Lipstick on Your Collar (song)

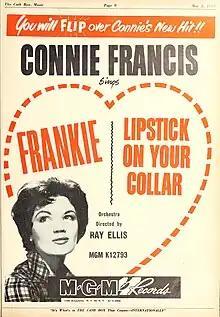
Advertisement featured in "Cashbox" magazine, 2 May 1959

In a 1959 interview, Connie Francis attributed her being the sole female singer then scoring rock and roll hits by saying: "Rock 'n' roll is a masculine kind of music" with its mindset of "'Come on out baby we're going to rock'...[best] suited for a man to sing...The mistake that many girl singers have made is trying to compete with the men [whereas] I've tried for the cute angle in lyrics, things like 'Lipstick on Your Collar' and 'Stupid Cupid'."